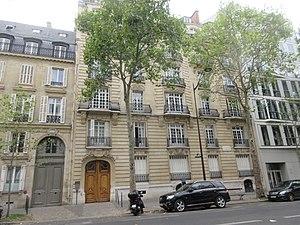
Le 89 avenue de Villiers avec le panneau «
L’avenue de Villiers est une rue du 17ᵉ arrondissement de Paris
Les panneaux « Histoire de Paris » sont des panneaux d'information installés dans les rues de Paris devant certains des monuments parisiens.